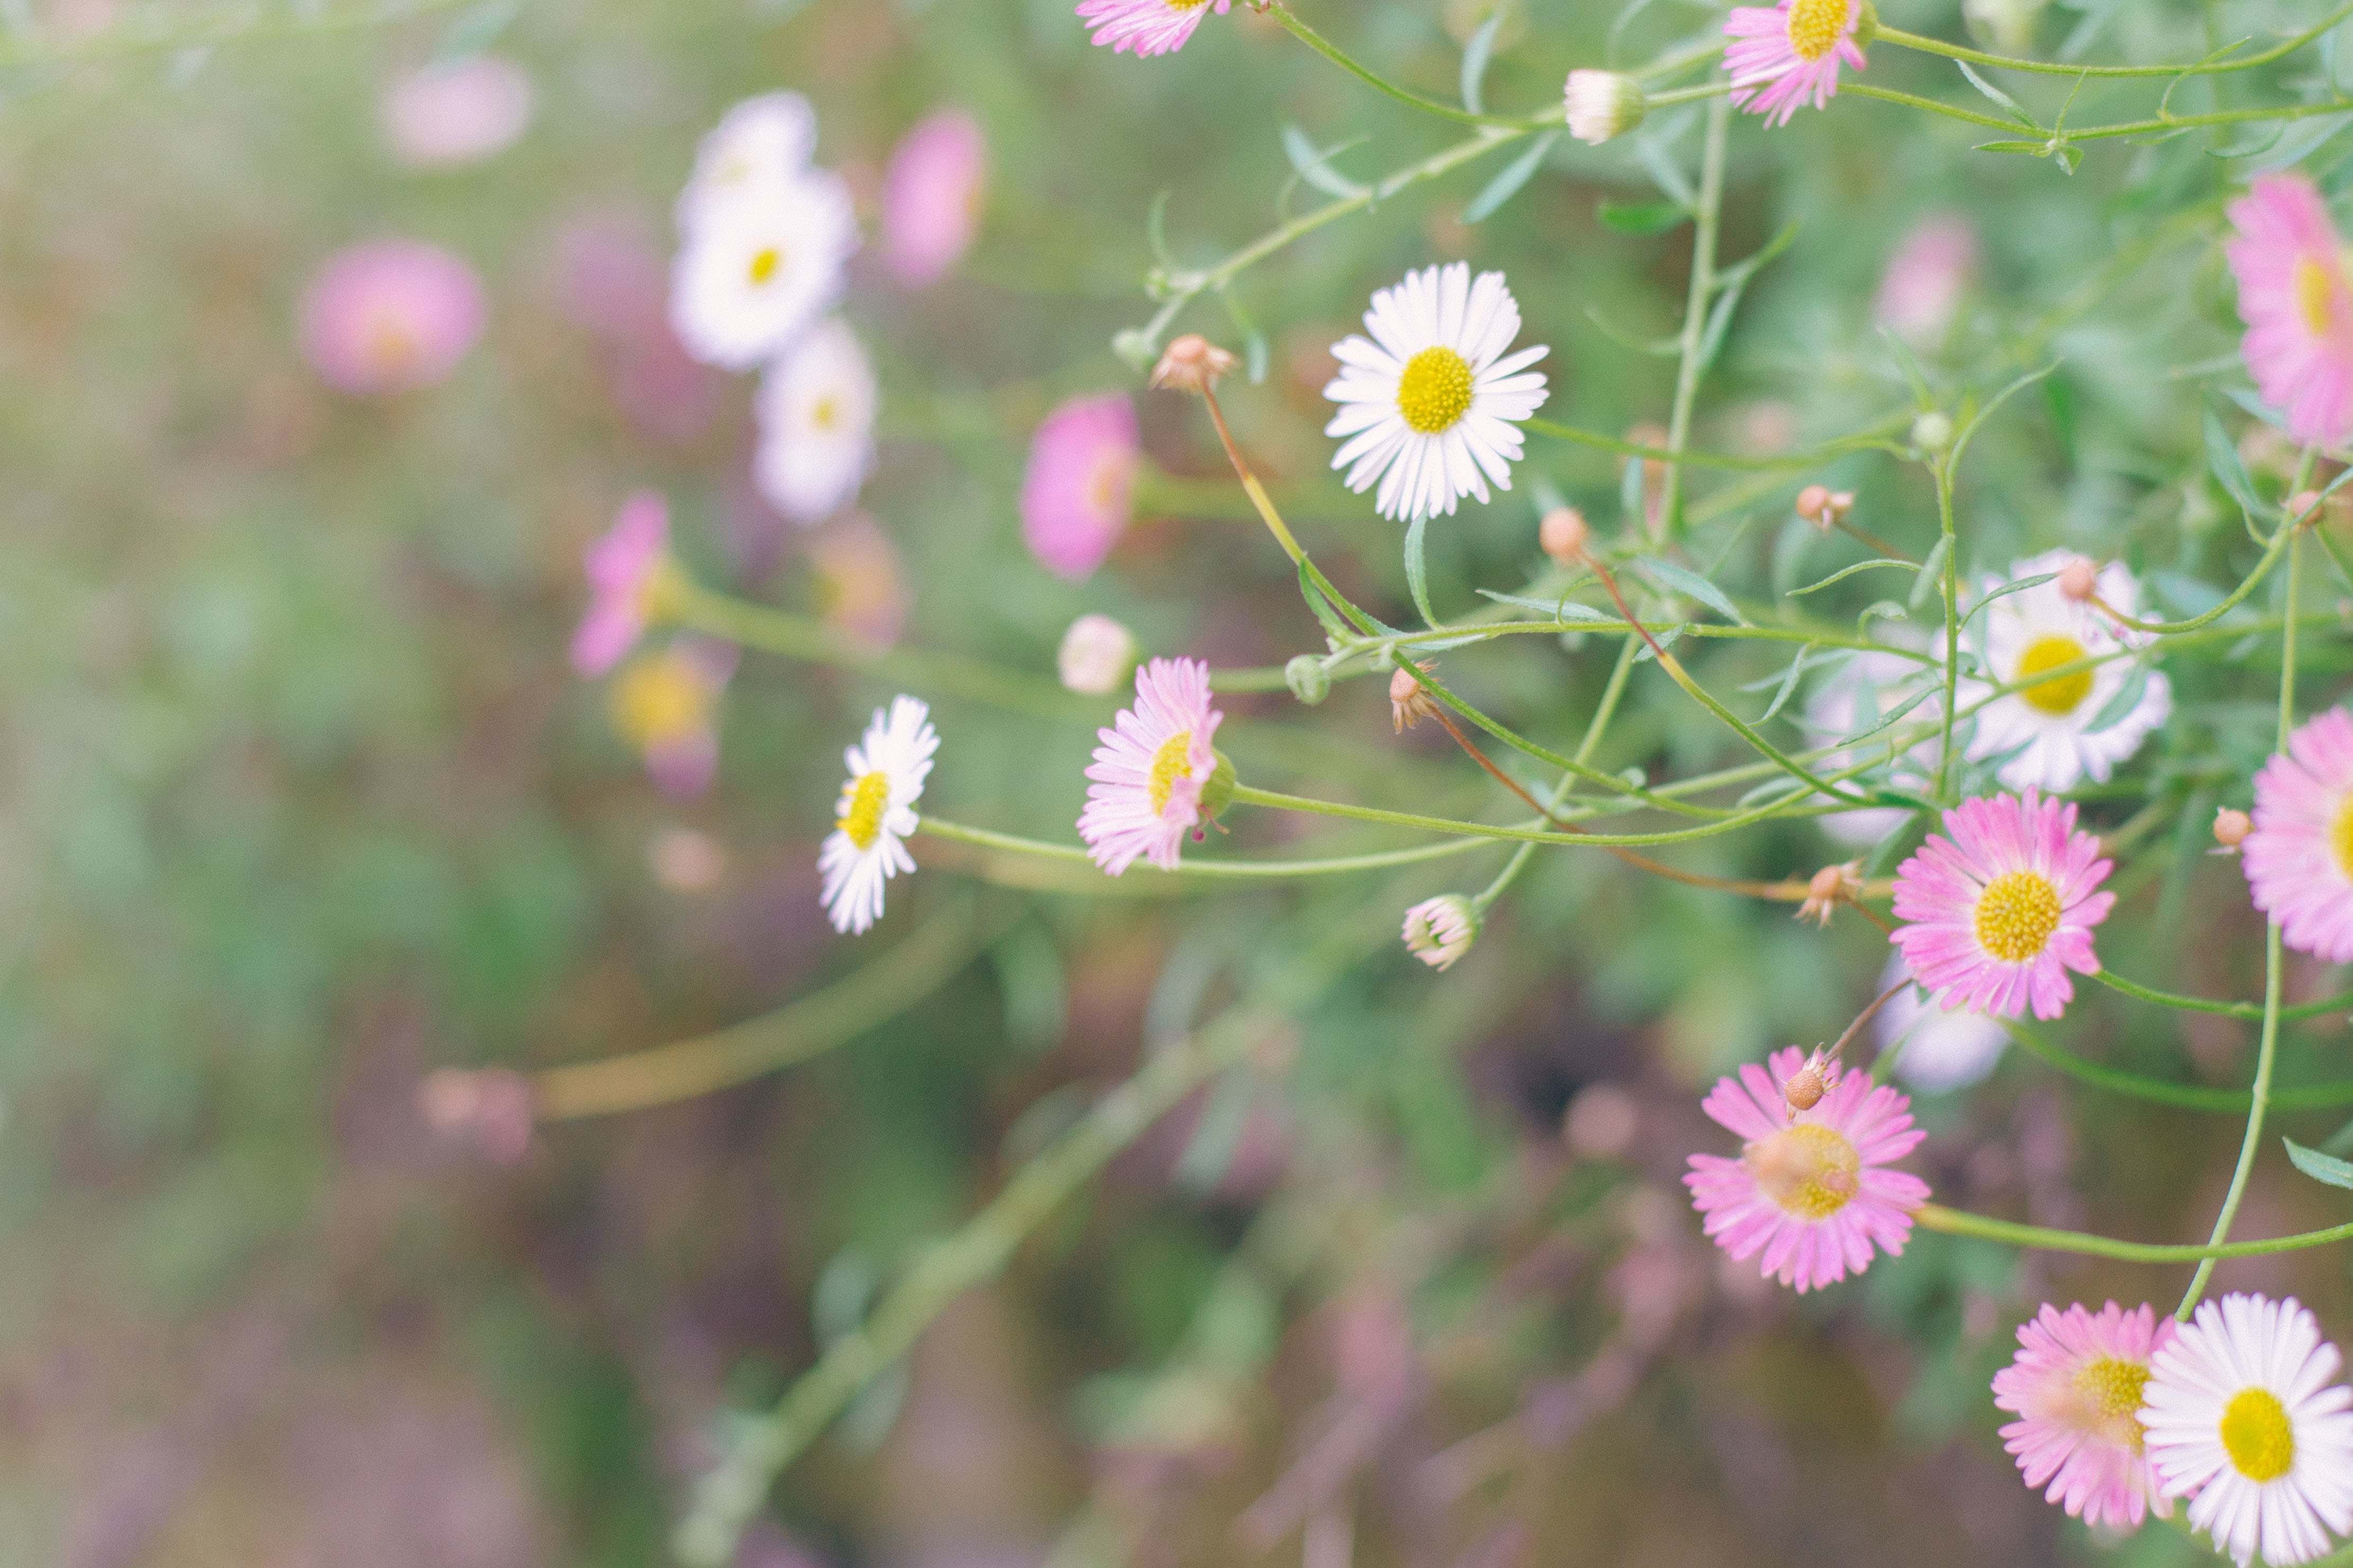
nature, blossom, plant, meadow, flower, produce, botany, flora, wildflower, shrub, macro photography, flowering plant, daisy family, annual plant, land plant